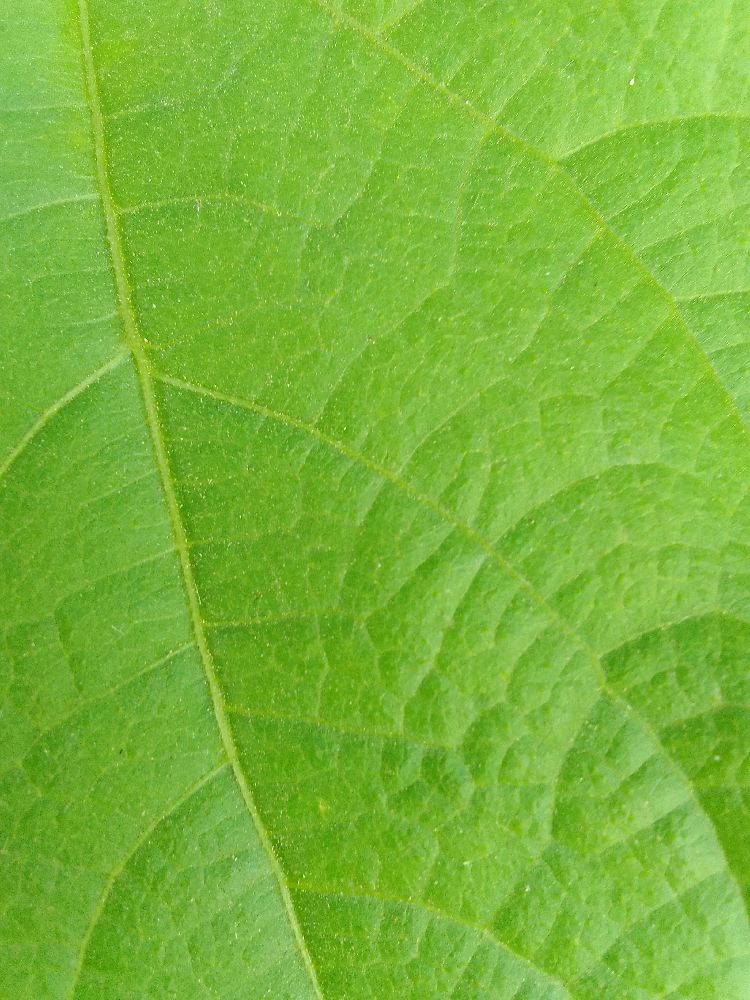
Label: healthy